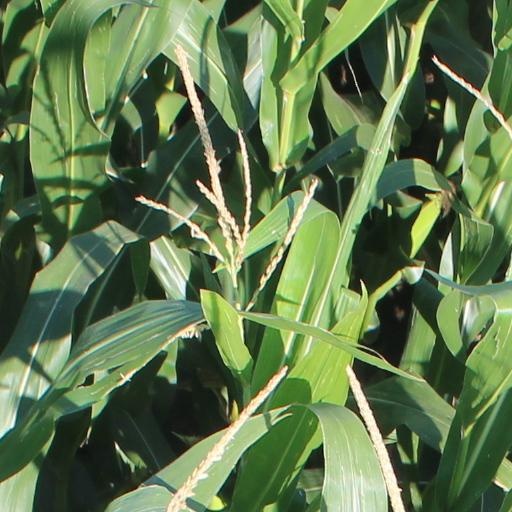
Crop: maize; corn